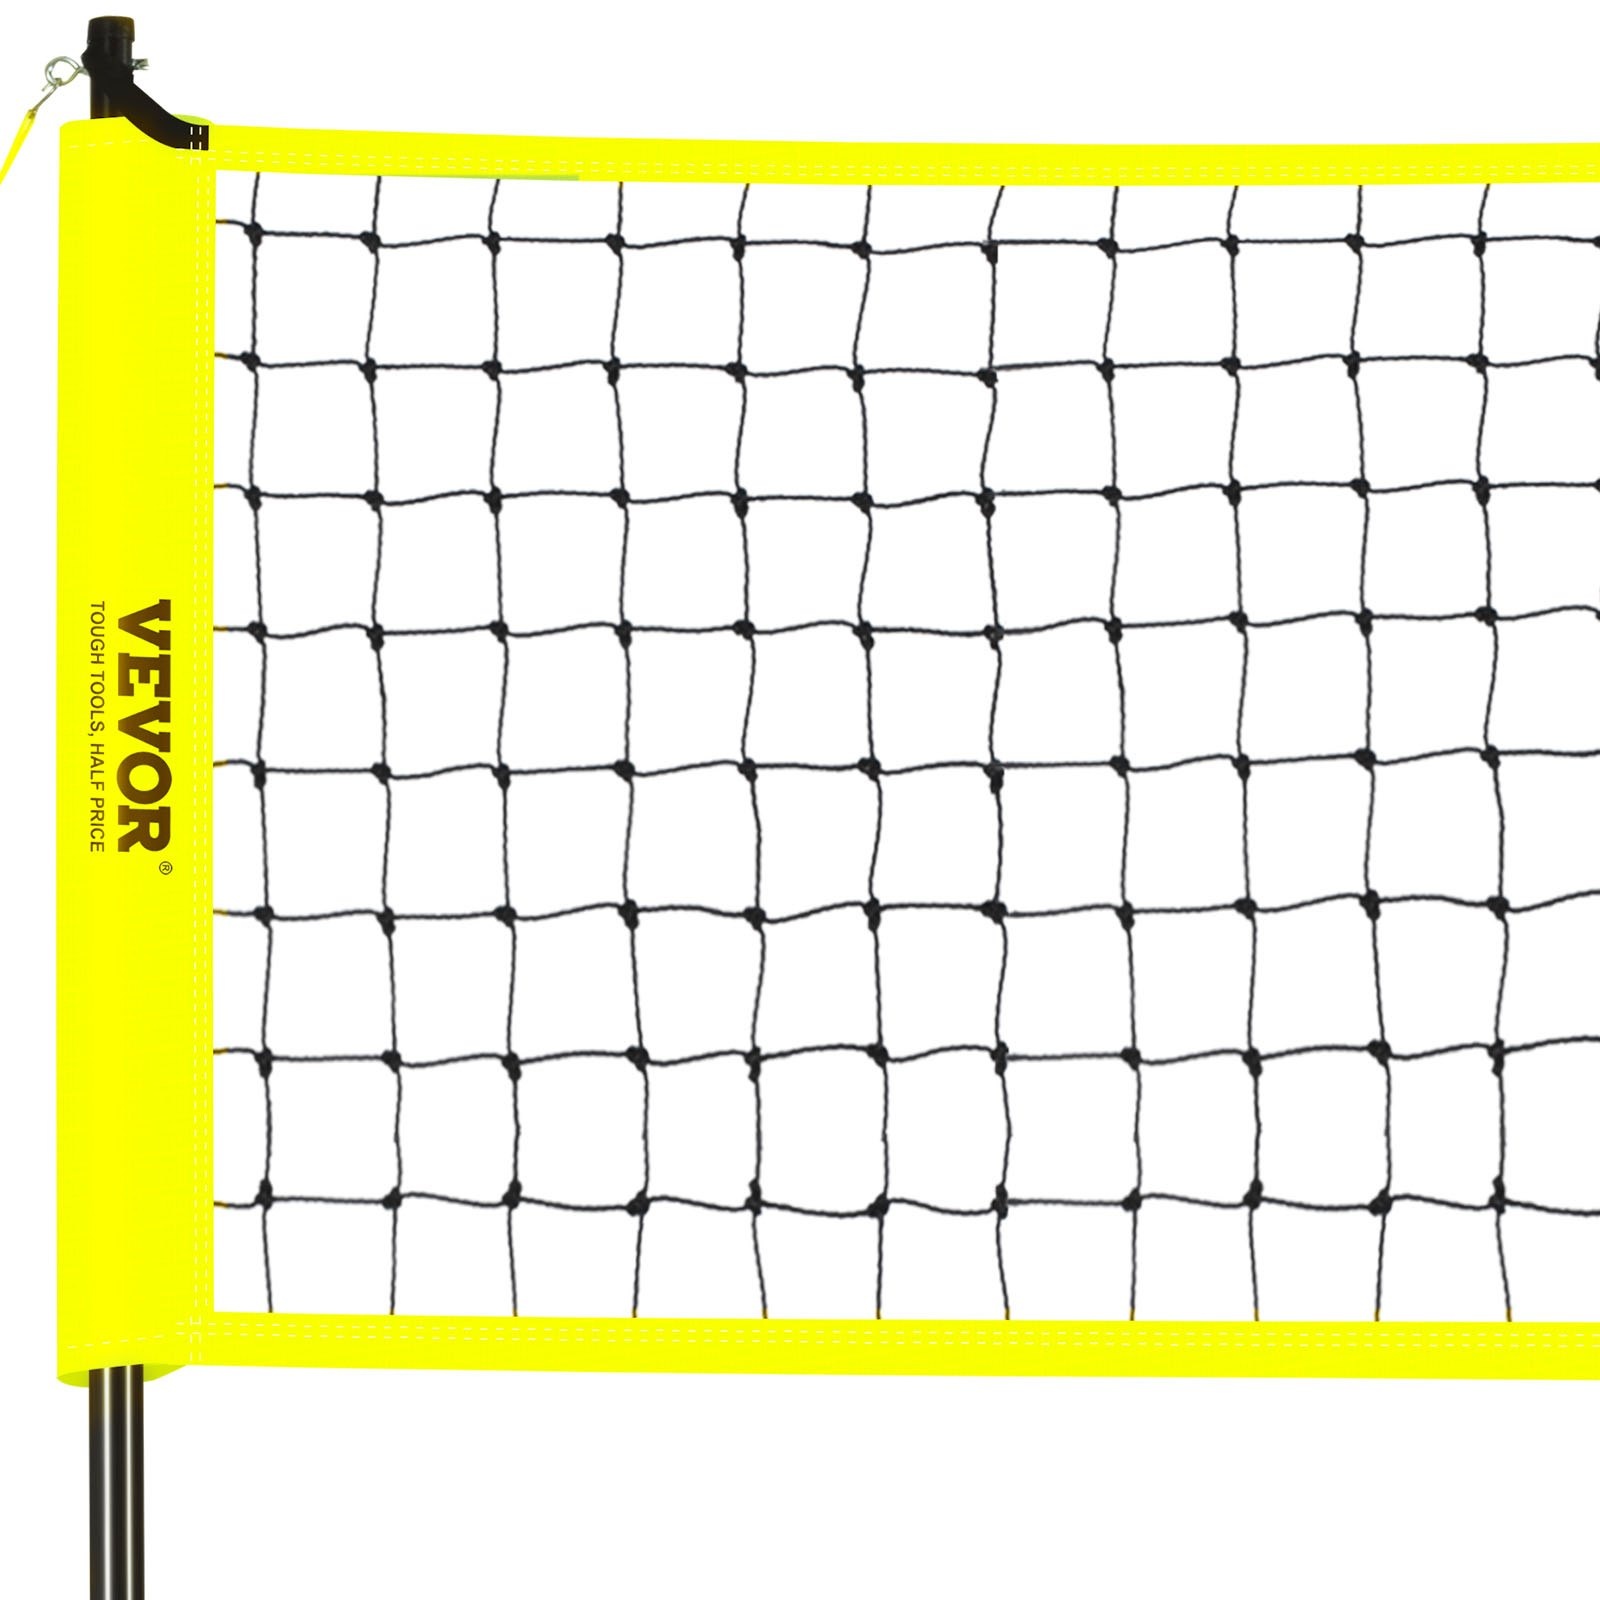
VEVOR Outdoor Portable Volleyball Net System, Adjustable Height Steel Poles, Professional Volleyball Set with PVC Volleyball, Pump, Carrying Bag, Heavy Duty Volleyball Net for Backyard, Beach, Lawn
Product Features Adjustable Height for Official Play This outdoor volleyball net comes with an adjustable height feature, catering to various official game standards. Set it at 7.4 feet for official women's matches, 7.8 feet for official coed games, and 8 feet for official men's tournaments. Standard Volleyball Net (32'L x 3'H) The outdoor volleyball net is made from sturdy 21-layer PE material, featuring 1.5-inch top and bottom tapes and a wider 4-inch side sleeve design for stability and longevity. Moreover, the net is crafted from waterproof fabric, making it suitable for outdoor use and able to withstand the high impact of forceful strikes during intense volleyball games. 1.25-Inch Thick Steel Poles The heavy-duty volleyball net includes thickened poles that offer enhanced stability, particularly when used outdoors. These poles are designed to withstand various weather conditions, ensuring your game remains steady and secure. Quick & Easy Assembly Setting up this volleyball net for backyard is a breeze thanks to its interlocking design. No tools are required, so you can have it ready for play in no time. Additionally, the set includes a convenient carrying bag, making it highly portable. Whether you're at the park with friends, in your backyard with family, or at a designated volleyball court, this outdoor portable volleyball net system allows you to enjoy the sport wherever you like. Abundant Accessories The heavy-duty volleyball net set includes 1 standard 32x3 feet volleyball net, 6 powder-coated steel poles, 1 PU volleyball, 1 ball pump with 2 needles, 4 guy ropes with 4 8-inch long metal stakes, 1 boundary equipped with 4 metal stakes, 1 user manual, and 1 portable 600D carry bag.
Brand: Braneit
Category: Sporting Goods > Athletics > Volleyball > Volleyball Nets